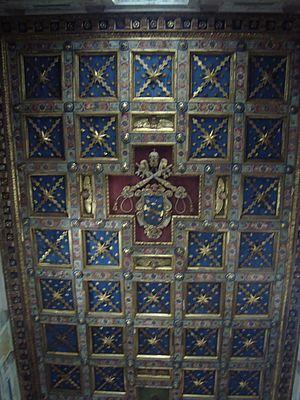
L'église San Cesareo de Appia, également appelée San Cesareo in Palatio, est une église romaine située dans le rione de Celio à proximité du mont Palatin au tout début de la via Appia. Elle est dédiée à Saint Césaire de Terracina, un diacre et martyr du IIᵉ siècle.